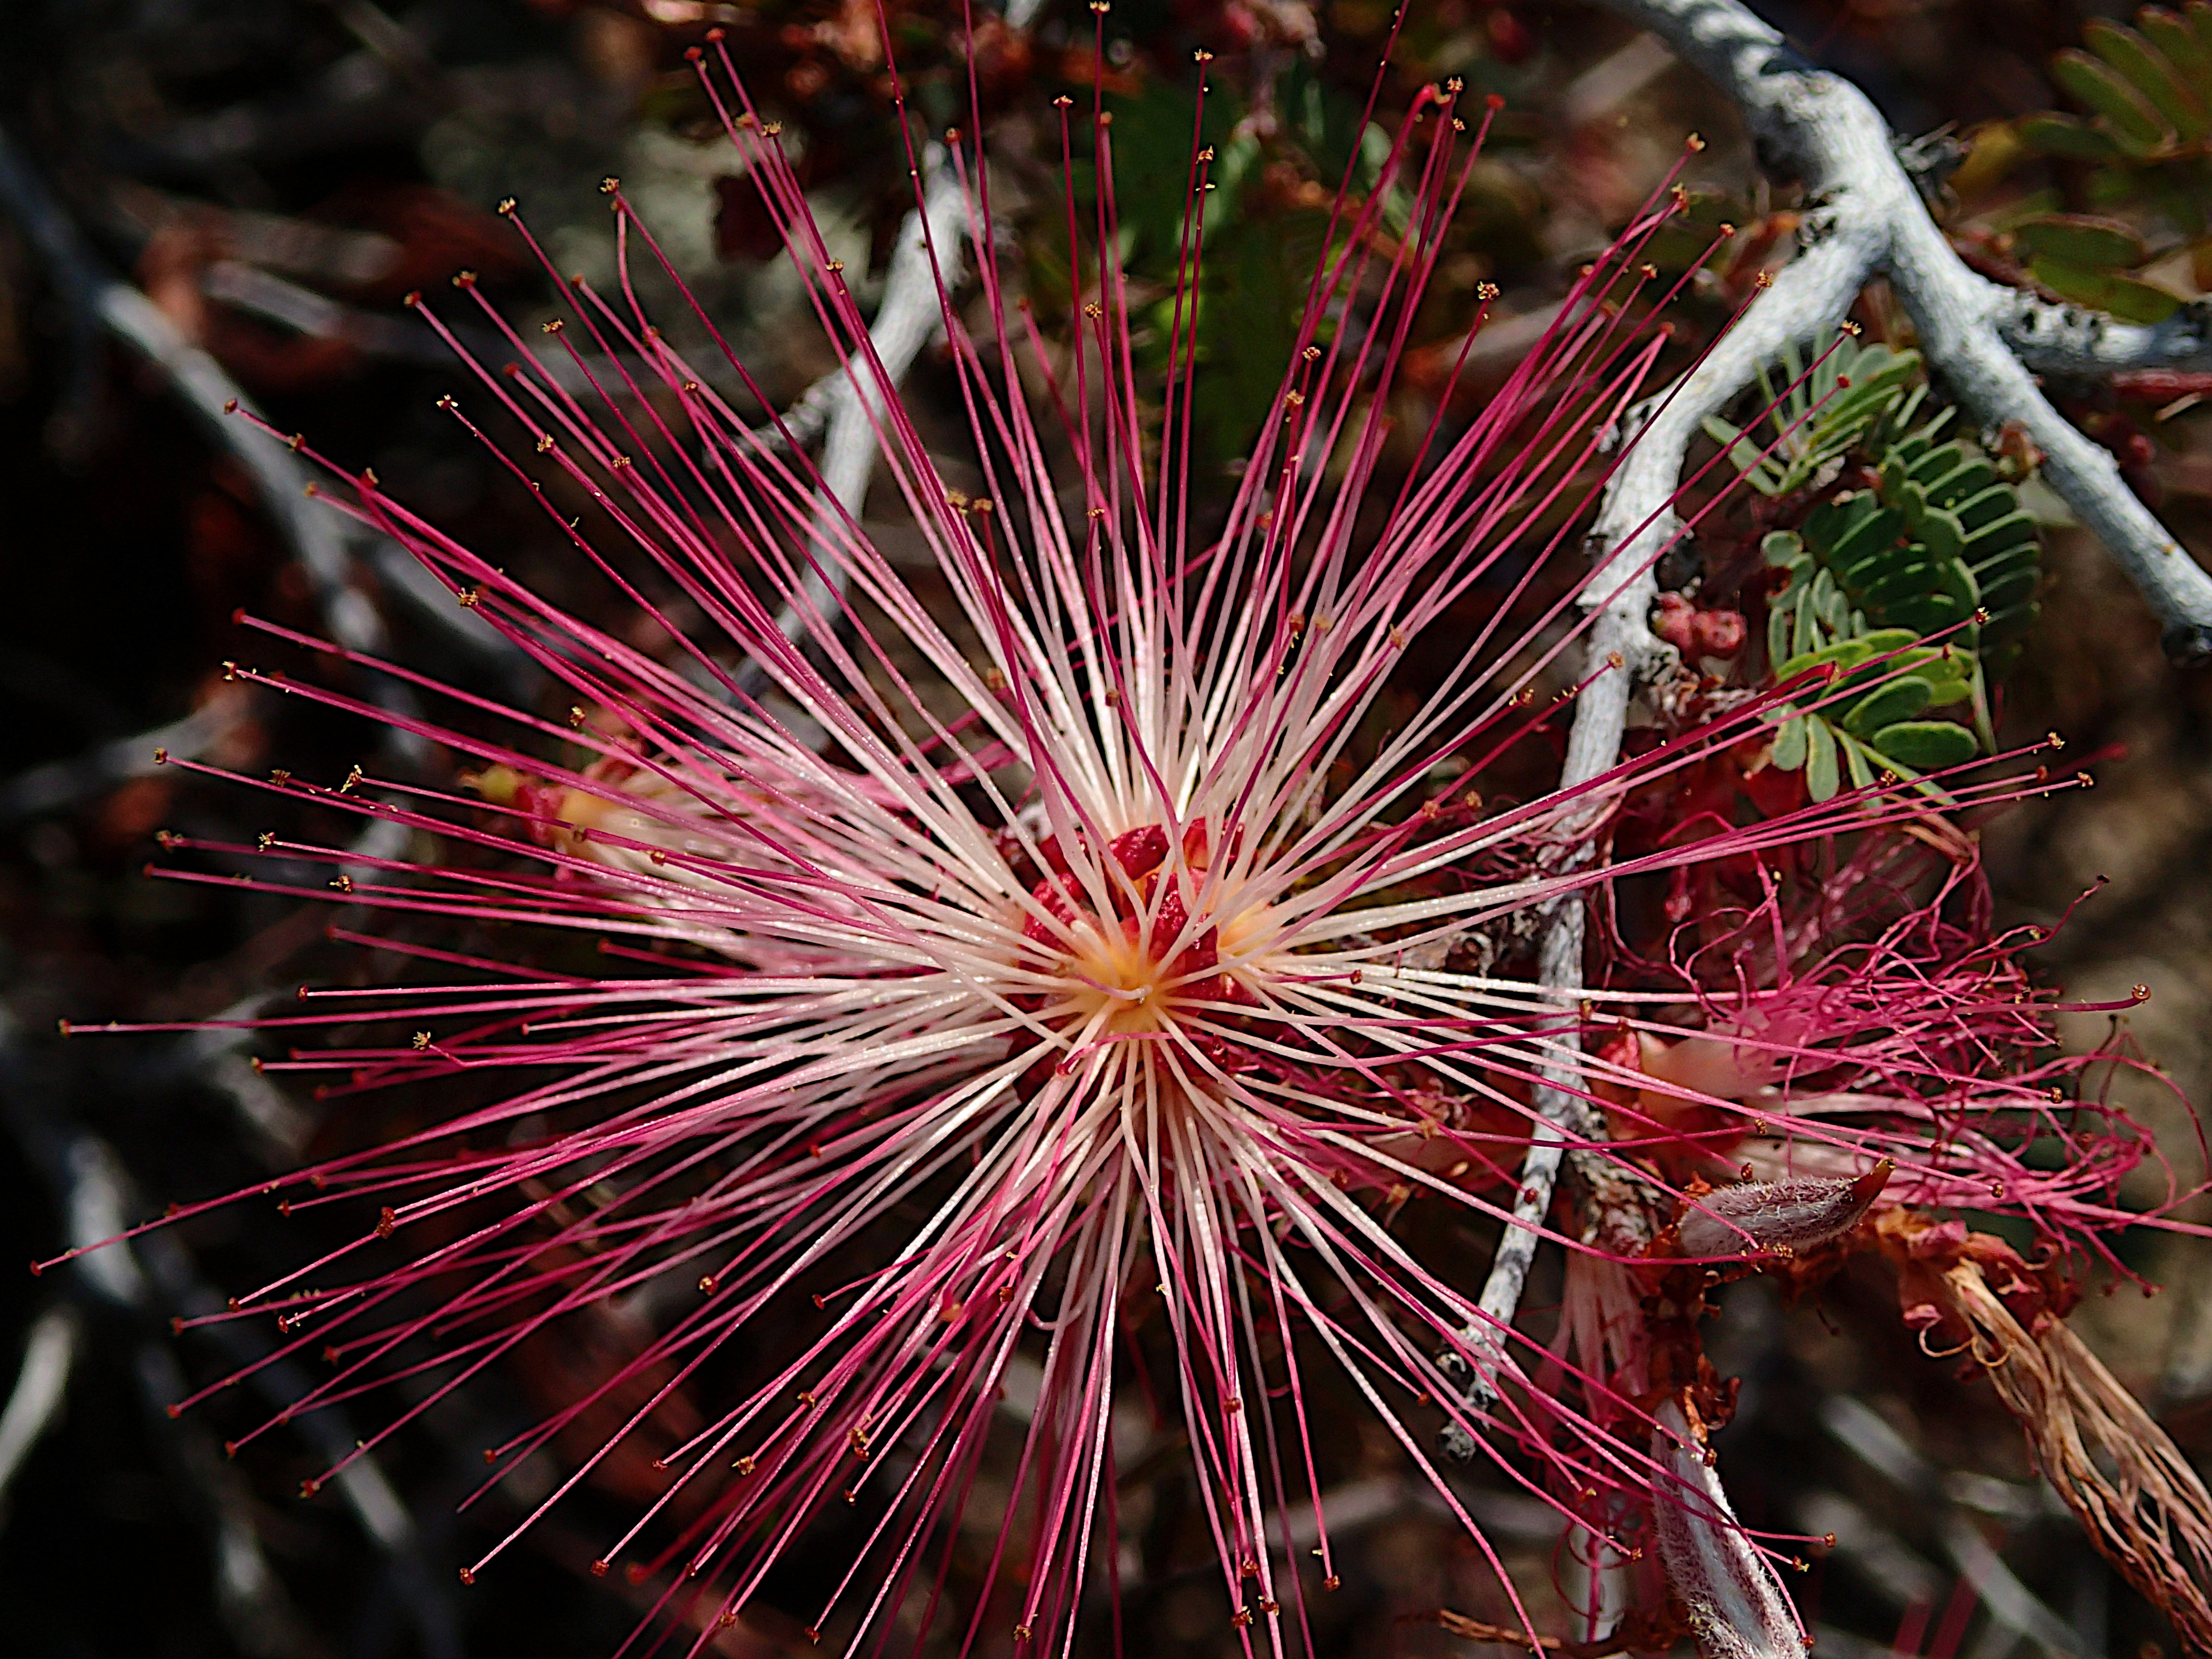
nature, branch, plant, photography, leaf, flower, hike, autumn, botany, flora, close up, ballantine, macro photography, flowering plant, land plant, thorns spines and prickles